Malente-Gremsmühlen–Lütjenburg railway

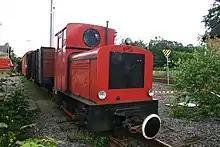
"Erika", Deutz 16373, is one of the two diesel engines on the "Kleinbahn"

The contract for the construction of the line was signed on 15 May 1888. The railway was opened in several stages.